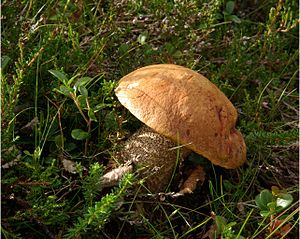
Leccinum
Sortskællet rørhat (Leccinum  versipelle)